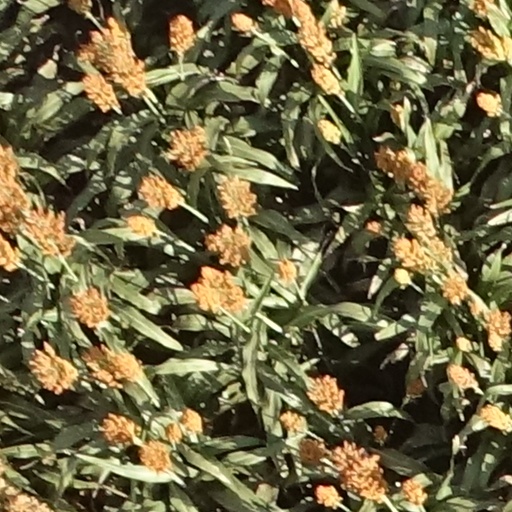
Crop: sorghum